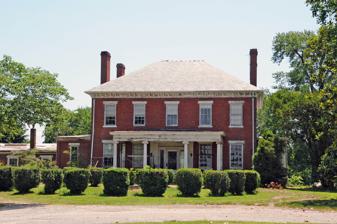
Building: Varina Farms
Country: United States of America
Year built: 1853
Historic house in Virginia, United States For the former settlement of Varina, see Varina, Virginia . United States historic place Varina Plantation U.S. National Register of Historic Places Virginia Landmarks Register Show map of Virginia Show map of the United States Location Henrico County , Virginia, USA Nearest city Varina, Virginia ; Hopewell, Virginia Coordinates 37°22′54″N 77°20′09″W / 37.38167°N 77.33583°W / 37.38167; -77.33583 Area 820 acres (330 ha) NRHP reference No. 77001489 VLR No. 043-0020 Significant dates Added to NRHP April 29, 1977 Designated VLR September 21, 1976 Varina Farms , also known as Varina Plantation or Varina Farms Plantation or Varina on the James , is a plantation established in the 17th century on the James River about 10 miles (16 km) south of Richmond, Virginia . An 820-acre (330 ha) property was listed on the National Register of Historic Places in 1977 as "Varina Plantation". At that time it included two contributing buildings and one other contributing site . It was established 50 miles (80 km) from the first settlement at Jamestown in the Virginia Colony , and across the river from Henricus , established by Thomas Dale in 1611. Varina Farm, as it is now called, was still a working, privately owned farm in 1977. In 2024, the county government of Henrico purchased the site for historic and environmental preservation. Description Aiken house at Varina, 1861–1869. The two-story residence, built in 1853, is a common-bond brick structure, which has a kitchen at the east side of the dwelling, separated by a long hyphen. It faces the James River , and the river-side of the house has French doors that open to the outdoors. There are five bays and the second floor has six-over-six sash and wooden sills and lintels. An Ionic porch runs the river side of the house and a portion of the west end of the house. The porch is dated to 1941 when the porch was rebuilt due to a tornado in 1941. Following a storm in 1911, the original low hipped roof was replaced with a high hipped roof. Varina Farms covers 2,200 acres. Of that, the plantation—the historic portion of the farm that was nominated at the National Register of Historic Places—encompasses 820 acres. The farm has historic buildings, including a 1 + 1 ⁄ 2 -story antebellum brick barn and sheds. History Elmer Boyd Smith , John Rolfe and Pocahontas , 1906 John Rolfe and Pocahontas In 1612, English colonist John Rolfe introduced the cultivation of a special strain of tobacco ( Nicotiana tabacum ) in Jamestown for export to England, which was much better-liked by the Europeans than a harsher form which grew naturally in Virginia. As his tobacco became a cash crop for the struggling colony's economy, about 1615 he established a plantation estate 50 miles (80 km) from the first settlement at Jamestown . He called his plantation Varina or Verinas, for the Spanish tobacco that was called Verinas. Varina plantation was established across the river from Sir Thomas Dale 's 1611 settlement at the progressive community in Henricus . The plantation became the home of Rolfe and his second wife, Rebecca ( Pocahontas ) whose father was the Powhatan tribe 's leader for two years following their marriage in 1614 in Jamestown and then established their residence at Varina. It was the birthplace of their son, Thomas Rolfe in 1615. In 1616, Rolfe, his wife, and son traveled to London. While they were abroad, Pocahontas died on March 21, 1617, and was buried at St George's Church, Gravesend in Kent, England. Rolfe returned to Varina and ran it until 1622, when he is presumed to have died during the Indian massacre of 1622 , in which 347 people outside of Jamestown died. Rolfe may have died due to sickness. Varina settlement After the massacre, Henricus was no longer a settlement and the village of Varina was established on the Varina plantation. Varina covered an area of 18 by 25 miles, but it later became known as Henrico. After that, Varina was generally referred to the plantation. It became the county seat of Henrico. A courthouse was built there. Much of Varina Plantation was incorporated into the glebe lands of Henrico Parish. By 1640, church, courthouse, and other buildings were built either on the Varina plantation or in the settlement of Varina, but their location is unknown. In the mid-1600s, Varina was split. Part of it remained with the Rolfe family and ultimately was owned by the great-grandson of John Rolfe, Col. John Bolling (1676-1729), the son of Jane Rolfe and Colonel Robert Bolling . Nathaniel Bacon acquired another tract. Plantation owners Thomas Mann Randolph Jr. , Governor of Virginia , husband of Martha Jefferson Randolph , and son-in-law of Thomas Jefferson . Most of the plantation property was bought by the Randolph family of Virginia . Thomas Mann Randolph Sr. bought land at Varina for his son, Thomas Mann Randolph Jr. , who made it into a profitable plantation. Randolph was the 14th governor of Virginia . His wife, Martha , was the daughter of Thomas Jefferson . Randolph sold the plantation in 1825 to Pleasant Akin or Aiken of Petersburg. The present Classical Revival style mansion was built from 1853 to 1855, by Aiken's son, Albert M. Aiken. By the Civil War (1861–1865), the plantation was called Aiken's Landing, and it was a place where prisoners of war were exchanged. Civil War Military bridge across James River at Aiken or Varina Landing was built during the Civil War It was one of the two major Southern places for prisoner exchange. On August 3, 1862, 6,000 Union and Confederate soldiers were exchanged there. Union General Benjamin Butler and his troops engaged in a battle in 1864 that caused damage at the plantation and the area. The plantation house was hit by cannonballs and bullets, the evidence of which is found on the west wall of the house. A pontoon bridge was built by Union troops upstream of the house so that they could cross the river on their way to Richmond. Butler took over the plantation for his official headquarters and the house and cabin housed his staff. During that time, Butler, nicknamed "Dutch", led the effort to dig the Dutch Gap canal. Varina is located near a site of the (multi-site) Richmond National Battlefield Park . Post-war In 1876, James H. Caldwell purchased the house from Aiken family members. Several other people owned the house before it was bought in 1910 by the Stoneman family. In 1977, it was owned by Wilmer N. Stoneman, Jr. who operated the farm using modern agricultural practices. In the late 1980s the construction of the Varina-Enon Bridge a cable-stayed bridge which carries Interstate 295 across the James River near between Henrico County near Richmond and Chesterfield County bisected the property. It opened to traffic in July 1990. In 2023 and 2024, the Henrico County Board of Supervisors made agreements to purchase the site for historic and environmental preservation. With a total expenditure of $18.55 million, the purchase was the largest investment in land preservation in the county's history. Archaeology The Virginia Historic Landmarks Commission has conducted surface investigations of Varina and have found evidence of prehistoric activity on the property, as well as artifacts from the 17th and 18th centuries. There is evidence of a colonial structure about 650 feet northeast of the main house, which was found during an archaeological study. There are other 17th and early 18th century buildings that may have been on the Varina plantation land, including, the Varina Church, the glebe house, the first Henrico County courthouse, a terminus for a ferry across the James River, and Cocke's Ordinary. Notes